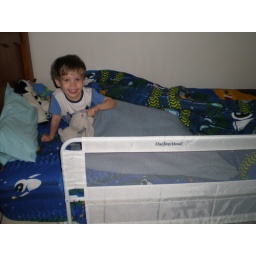
first night in big boy bed